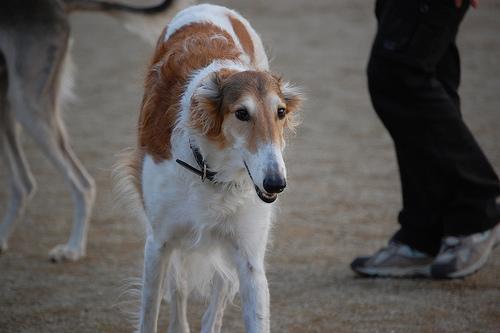
borzoi